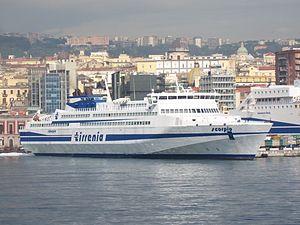
Tirrenia - Compagnia Italiana di Navigazione est une compagnie maritime italienne assurant le transport de passagers et de marchandises entre les ports italiens et de nombreux ports de la Méditerranée.
Les navires à grande vitesse sont des bateaux navigant à vitesse élevée et généralement affectés au transport de passagers et des véhicules. De tels bateaux sont notamment en service sur les liaisons de quelques heures, comme la liaison Corse-continent, la traversée du détroit de Gibraltar, de la Manche, du pas de Calais, etc.